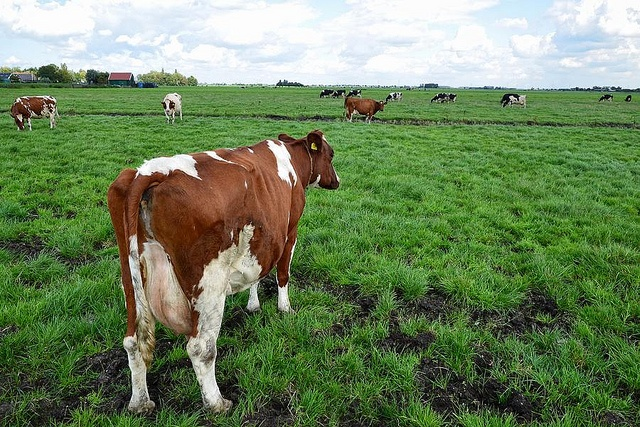
many cows in a large field of grass with a sky background
Cows in the middle of a grassy field
A cow in a field with lots of other cows scattered around in the distance.
Many cows stand in a green grassy field.
A single cow stands on a field, looking at a herd of cows.